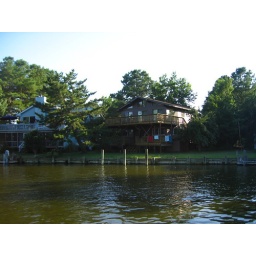
our beach house in md